Bulgaria–Turkey border

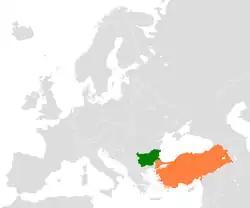

The Bulgaria–Turkey border is a long international border between the Republic of Bulgaria and the Republic of Turkey. It was established by the Treaty of San Stefano in 1878 as an inner border within the Ottoman Empire between Adrianople Vilayet and the autonomous province of Eastern Rumelia. The current borders are defined by the Treaty of Constantinople (1913) and the Bulgarian–Ottoman convention (1915). The border was reaffirmed by the Treaty of Lausanne ten years later, though Bulgaria was not a party to the latter treaty as it had earlier ceded to Greece that part of its border with Turkey which was modified by the Bulgarian-Ottoman convention.